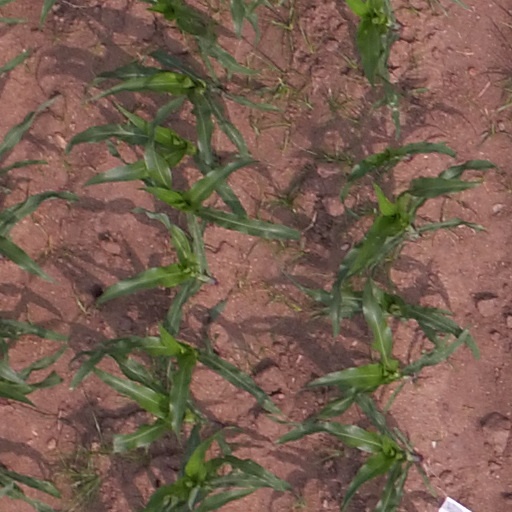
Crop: maize; corn